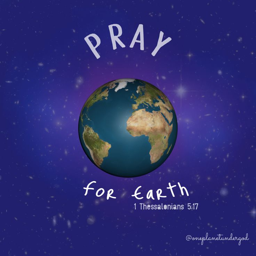
pray for everyone on this earth